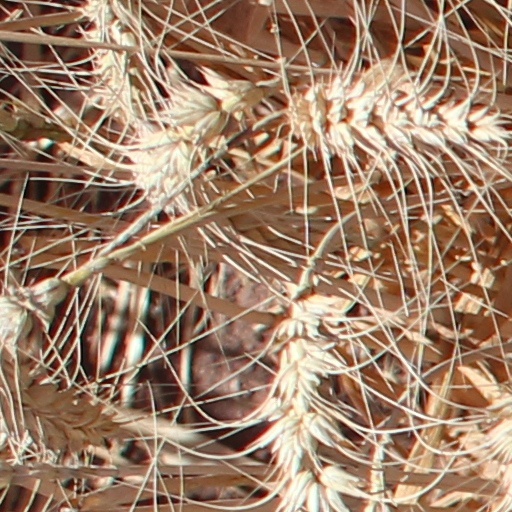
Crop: wheat